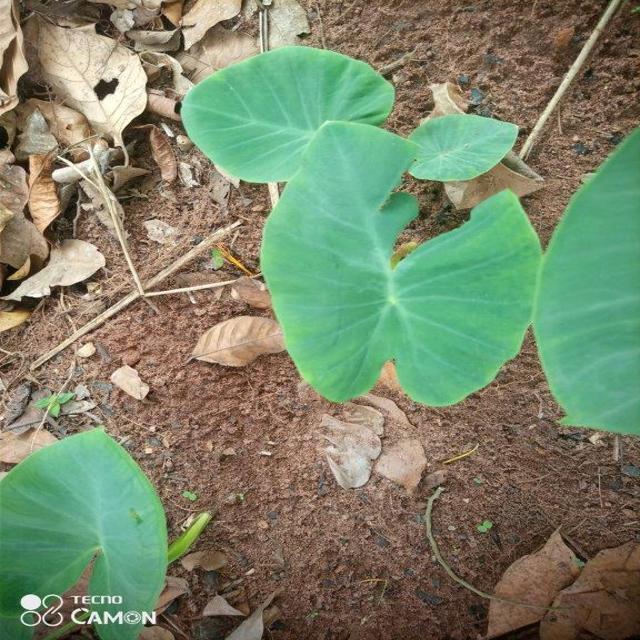
Label: Healthy